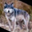
Label: wolf